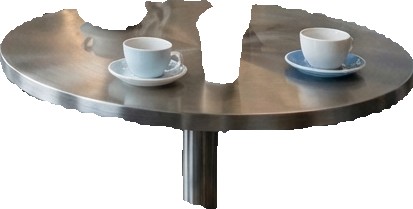
Surface category: table